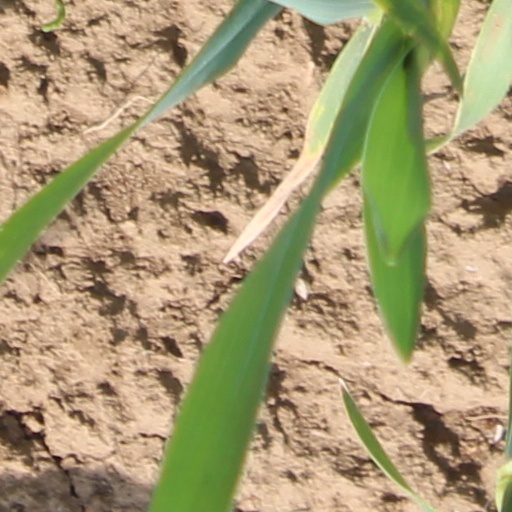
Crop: wheat